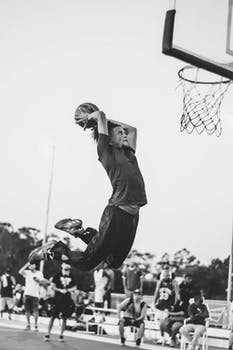
Label: No Watermark